Trichomonas gallinae

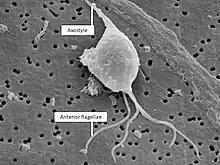
Scanning electron micrograph of "Trichomonas gallinae". Arrows indicate anterior flagella and axostyle.

"T. gallinae" is found in a motile trophozoite and nonmotile pseudocyst stage. It is generally found in the oral-nasal cavity or anterior end of the digestive and respiratory tracts. The trichomonads multiply rapidly by simple division (binary fission), but do not form a resistant cyst. They therefore die quickly when passed out of the host.